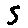
Label: 5